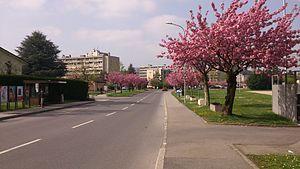
Ecublens
Écublens, officiellement Ecublens, est une ville et une commune suisse du canton de Vaud, située dans le district de l'Ouest lausannois.